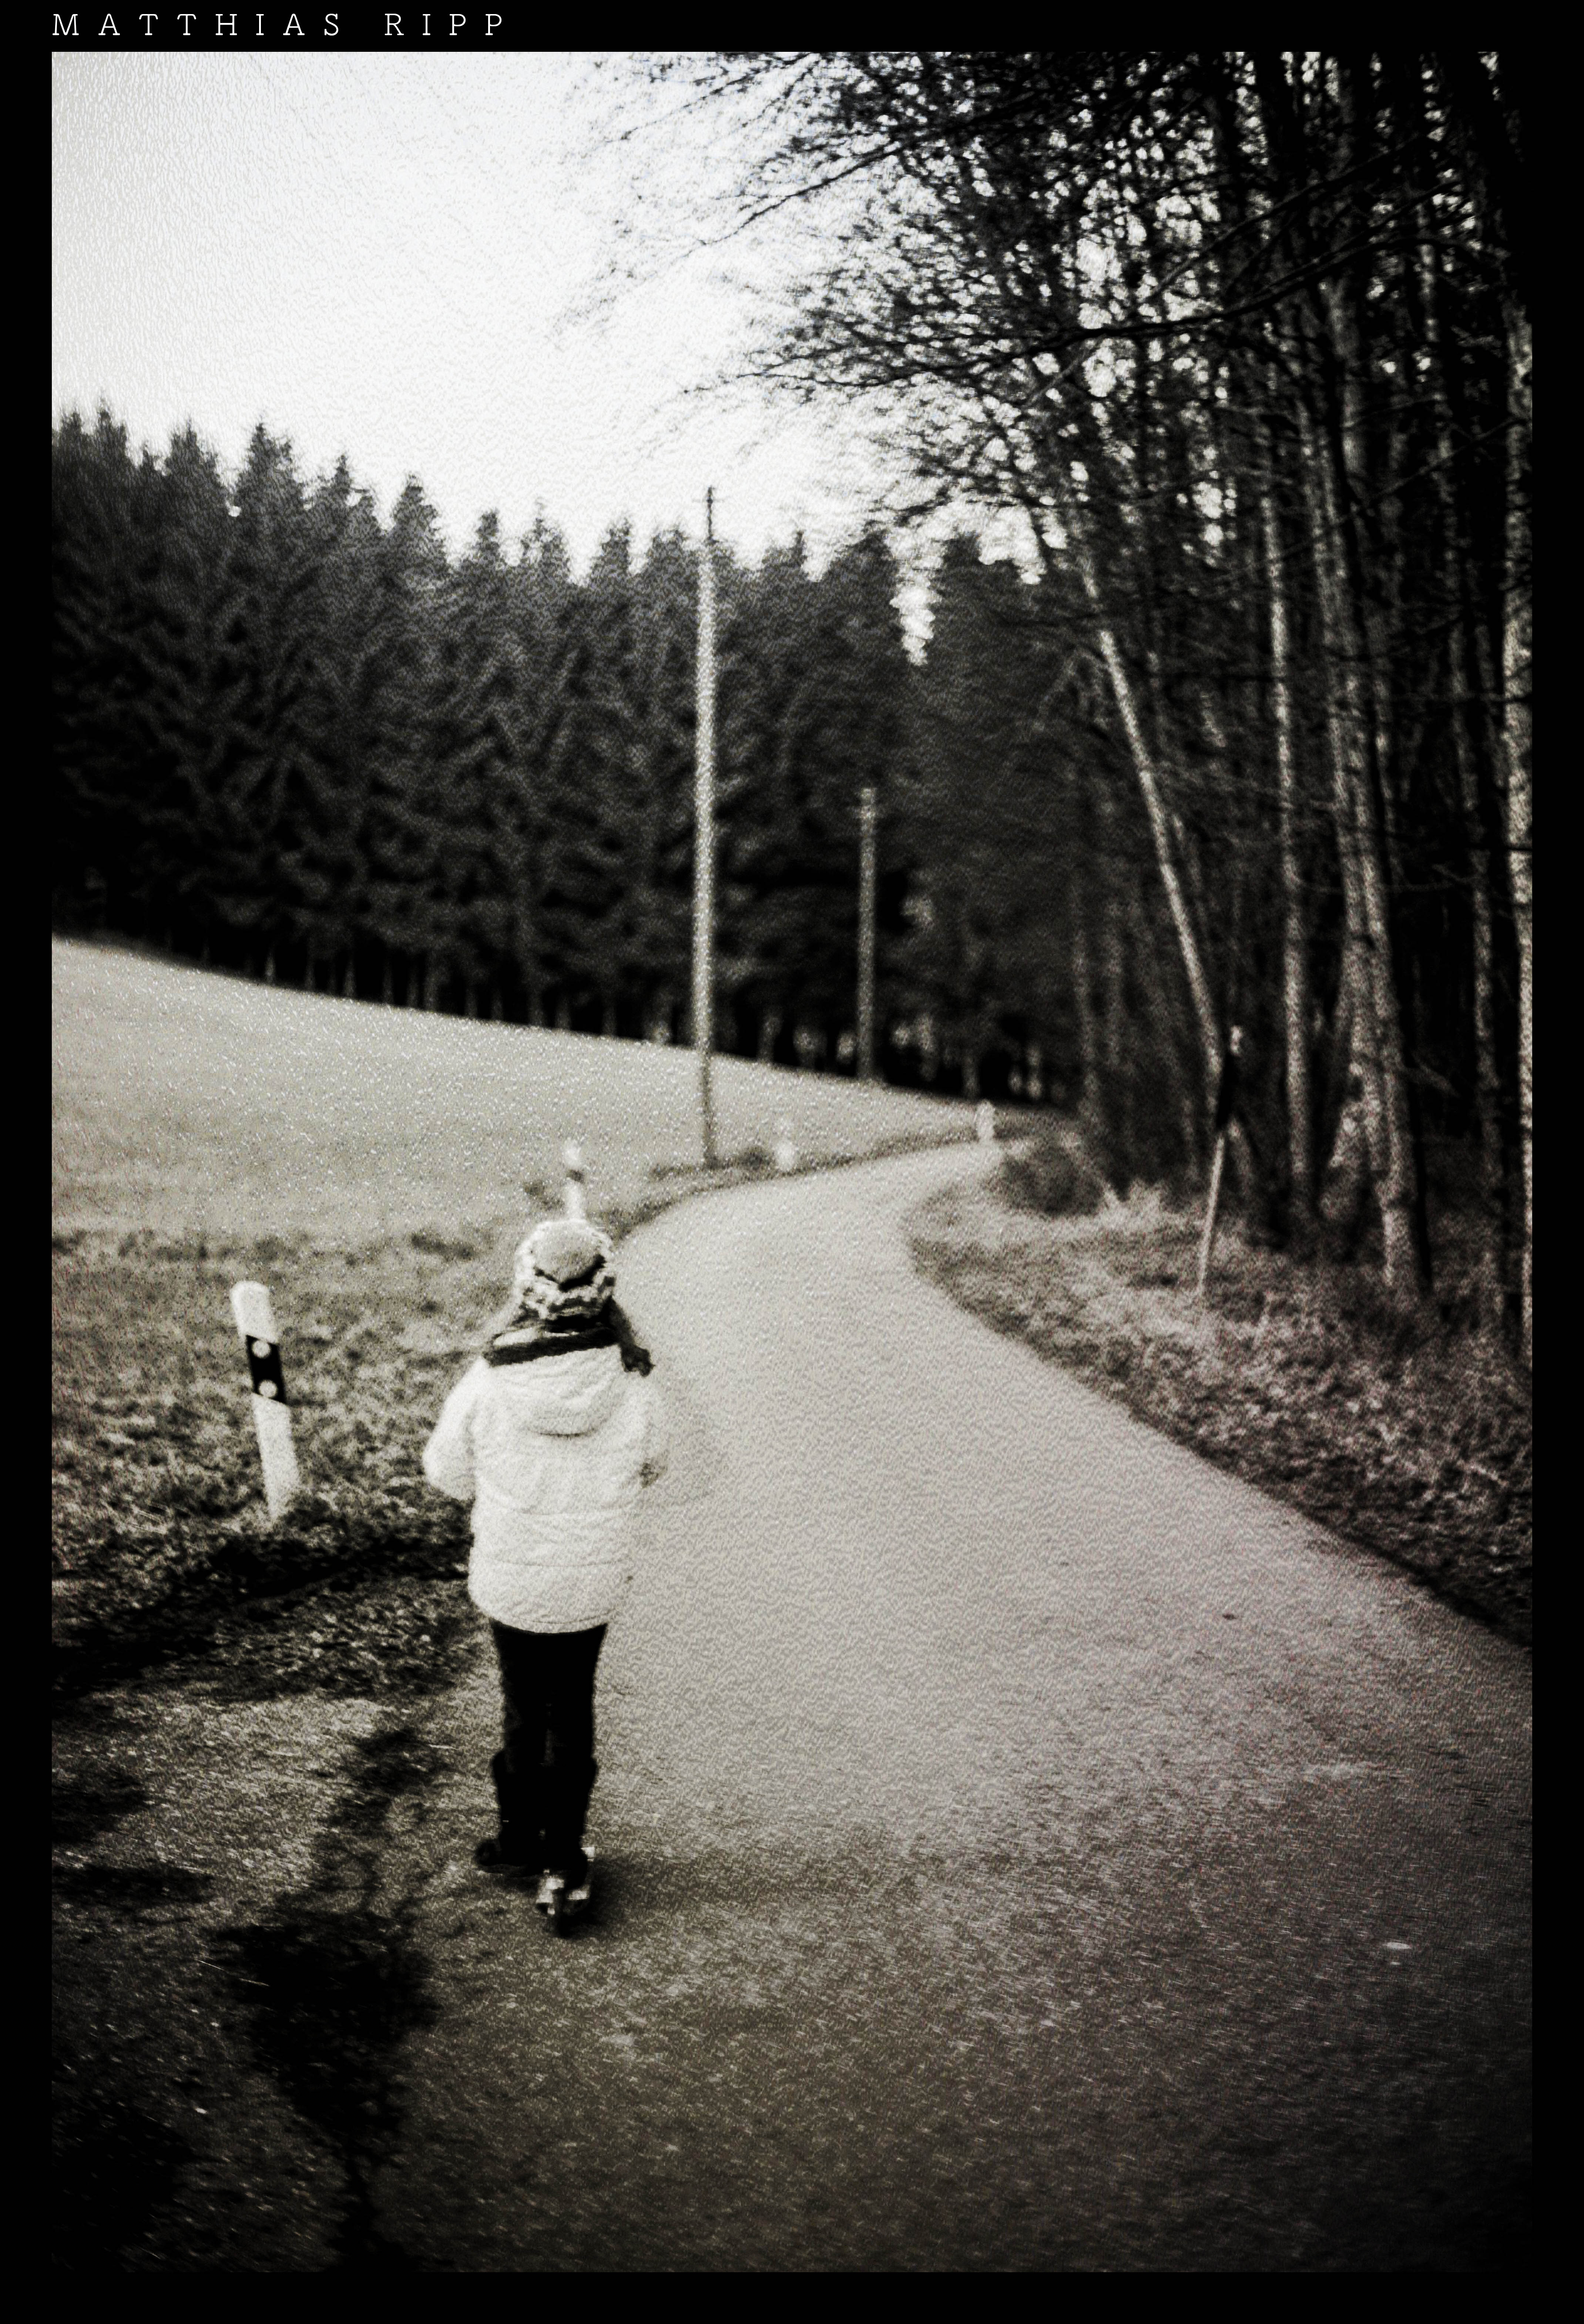
landscape, nature, light, black and white, girl, road, white, street, photography, sunlight, europe, shadow, child, darkness, black, monochrome, season, art, mono, children, future, growing, photograph, europa, germany, deutschland, landschaft, up, kunst, sony, image, alpha, shape, pentacon, emotion, strase, 7, monochrom, zukunft, blakc, aufwachsen, monochrome photography